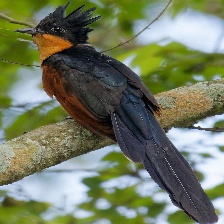
Species: CHESTNUT WINGED CUCKOO
Scientific name:  CLAMATOR COROMANDUS